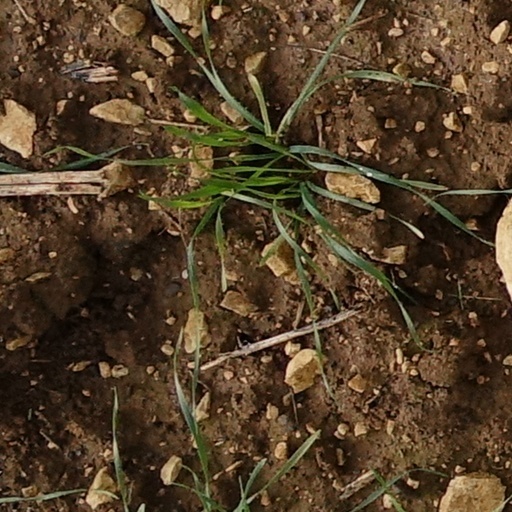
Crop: wheat